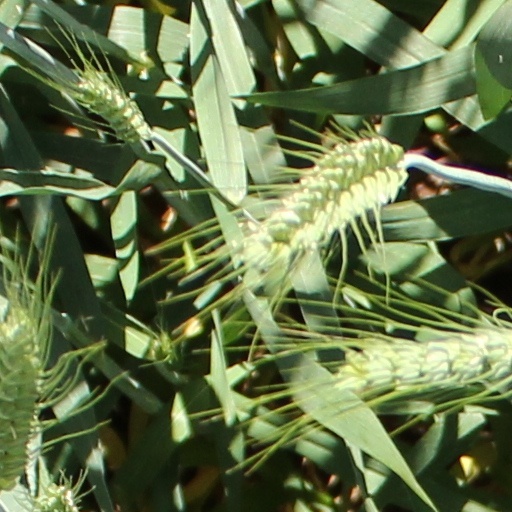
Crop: wheat